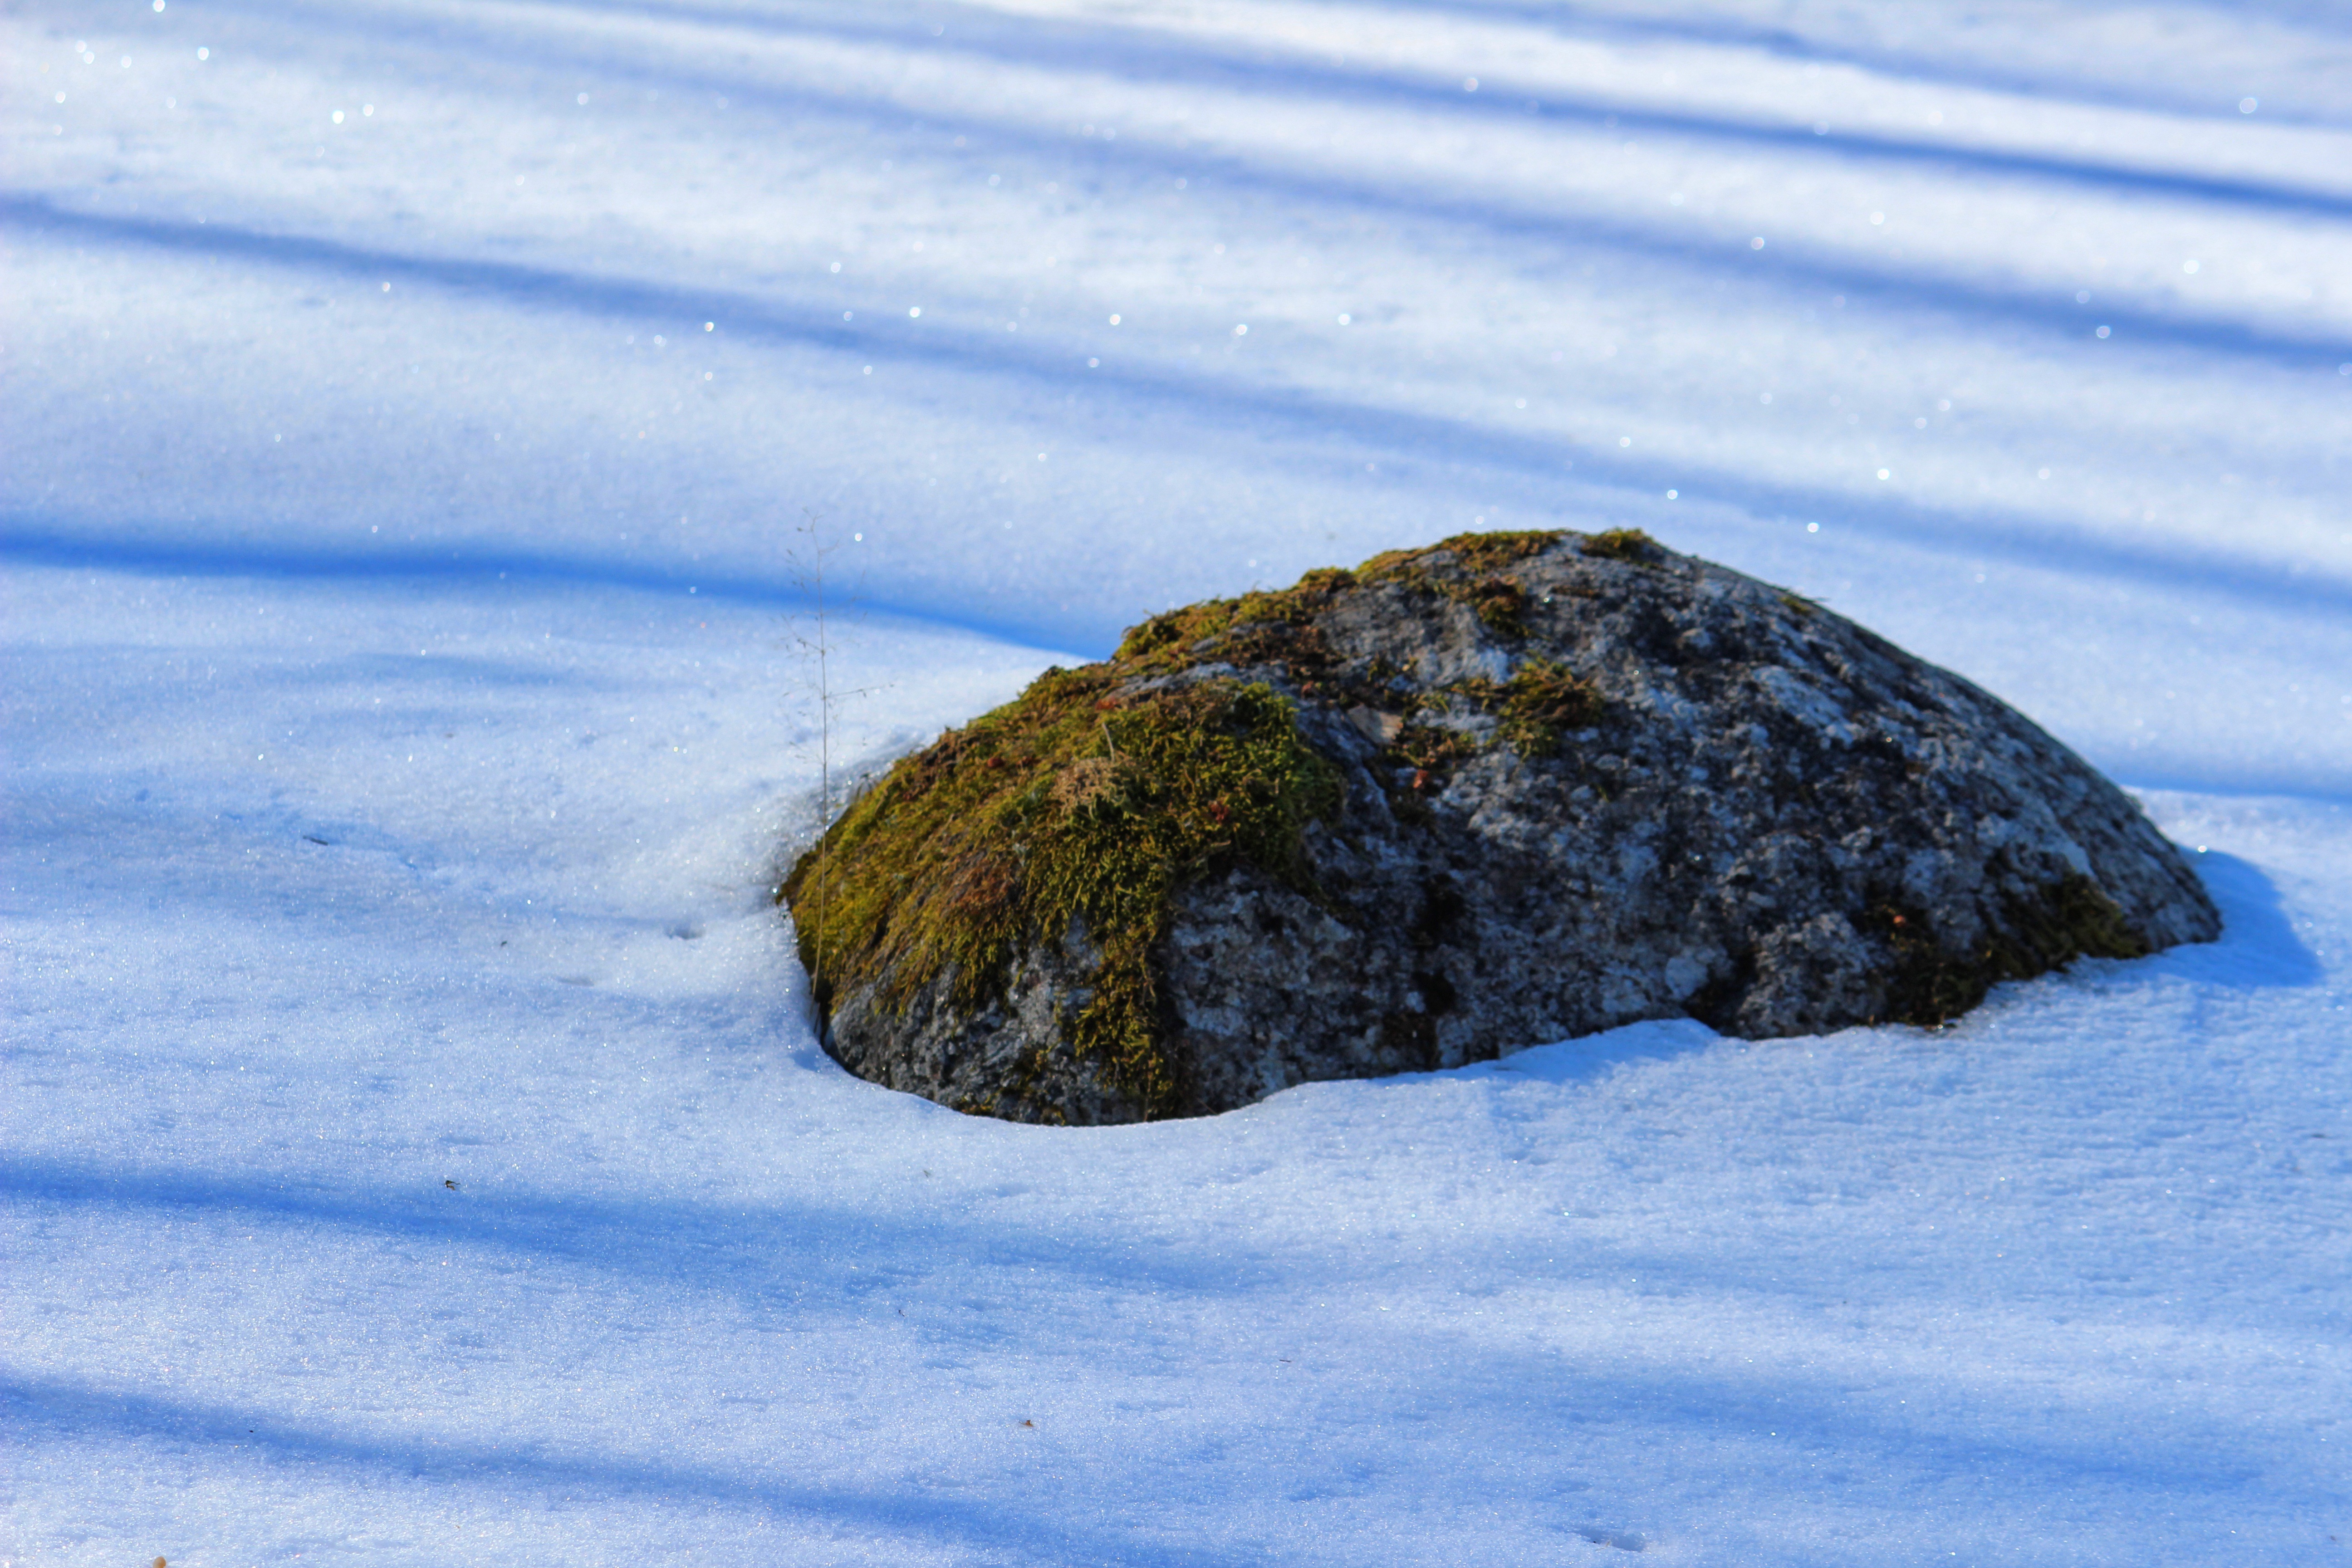
sea, water, nature, sand, rock, ocean, snow, winter, wave, stone, ice, reflection, weather, blue, arctic, season, finland, melting, tundra, freezing, macro photography, arctic ocean, snow covered